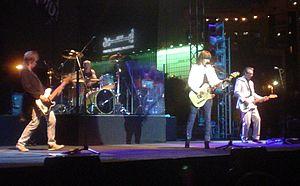
The Pretenders, ou selon la terminologie des premiers albums Pretenders, est un groupe de rock anglo-américain formé en 1978 et originaire de Hereford et Akron. Il s'est fait connaître du grand public par le tube Brass in Pocket.